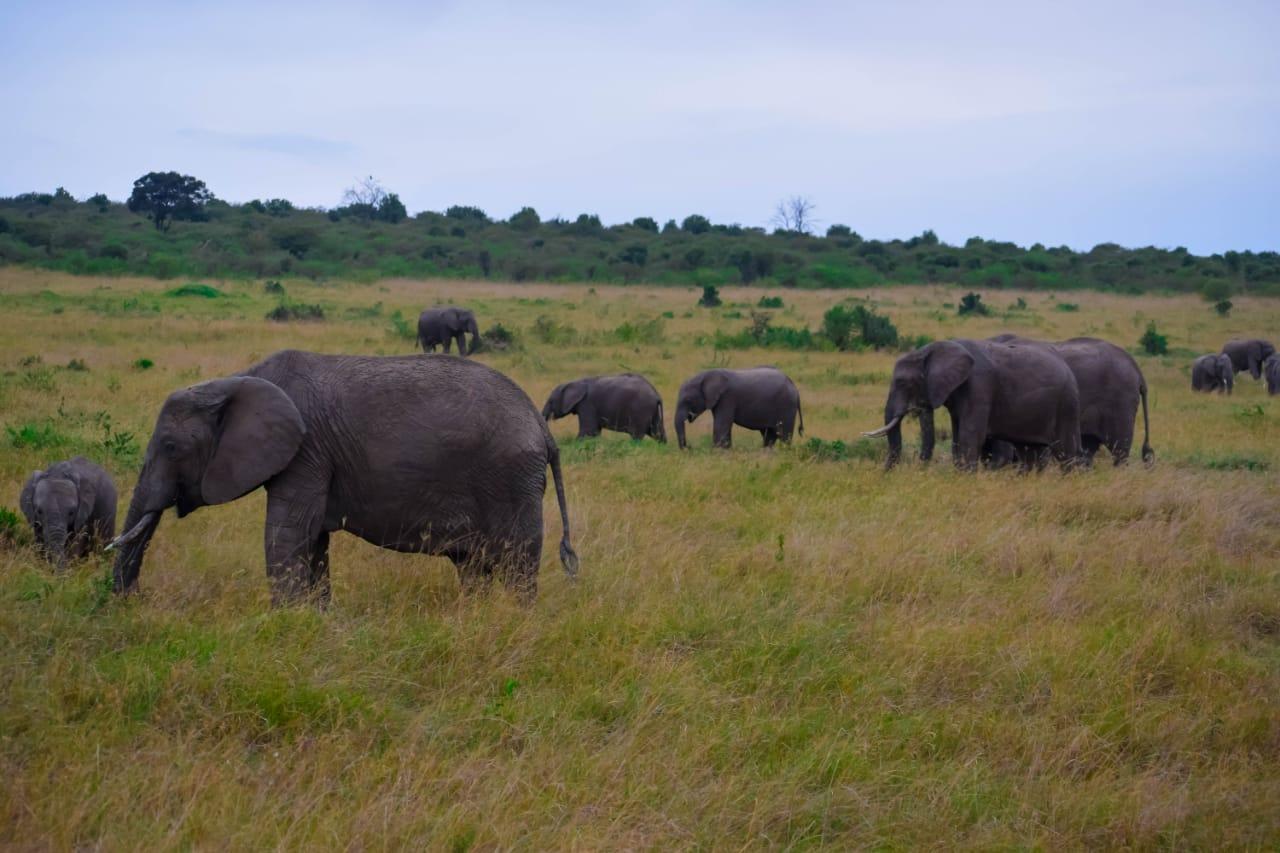
Kwenye mbuga ya wanyama nyasi ndefu zenye rangi ya kijani kibichi na rangi ya kahawia zimeota. Tembo wanakula nyasi kwa mbali msitu umeota.